Gilman Hot Springs

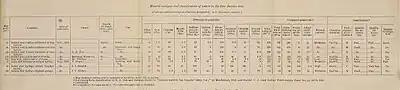
USGS mineral analysis and classification of waters in the San Jacinto Basin, 1917

The Gilmans attempted to sell out in 1971 for an estimated . However, in 1973 the property was still in their hands. The resort had come to be known as the Massacre Canyon Inn, after the hotel built in 1963, in turn named for a nearby landmark canyon that connects to the Beaumont Badlands via Potrero Creek. After the resort went into bankruptcy in 1978 the property was acquired by the Church of Scientology for $2.78 million ($ today). L. Ron Hubbard lived at the compound (called Gold Base) for a brief period prior to 1980. It is now a heavily guarded compound surrounded by high fences topped with razor wire and spikes, with a prison building nicknamed "The Hole", and is inaccessible to the public. The Church of Scientology demolished the Massacre Canyon Inn, the Gilman Garage, and the golf course to make way for new buildings. The nine-hole Golden Era golf course was located near the former Gilman Hot Springs circa 1997.